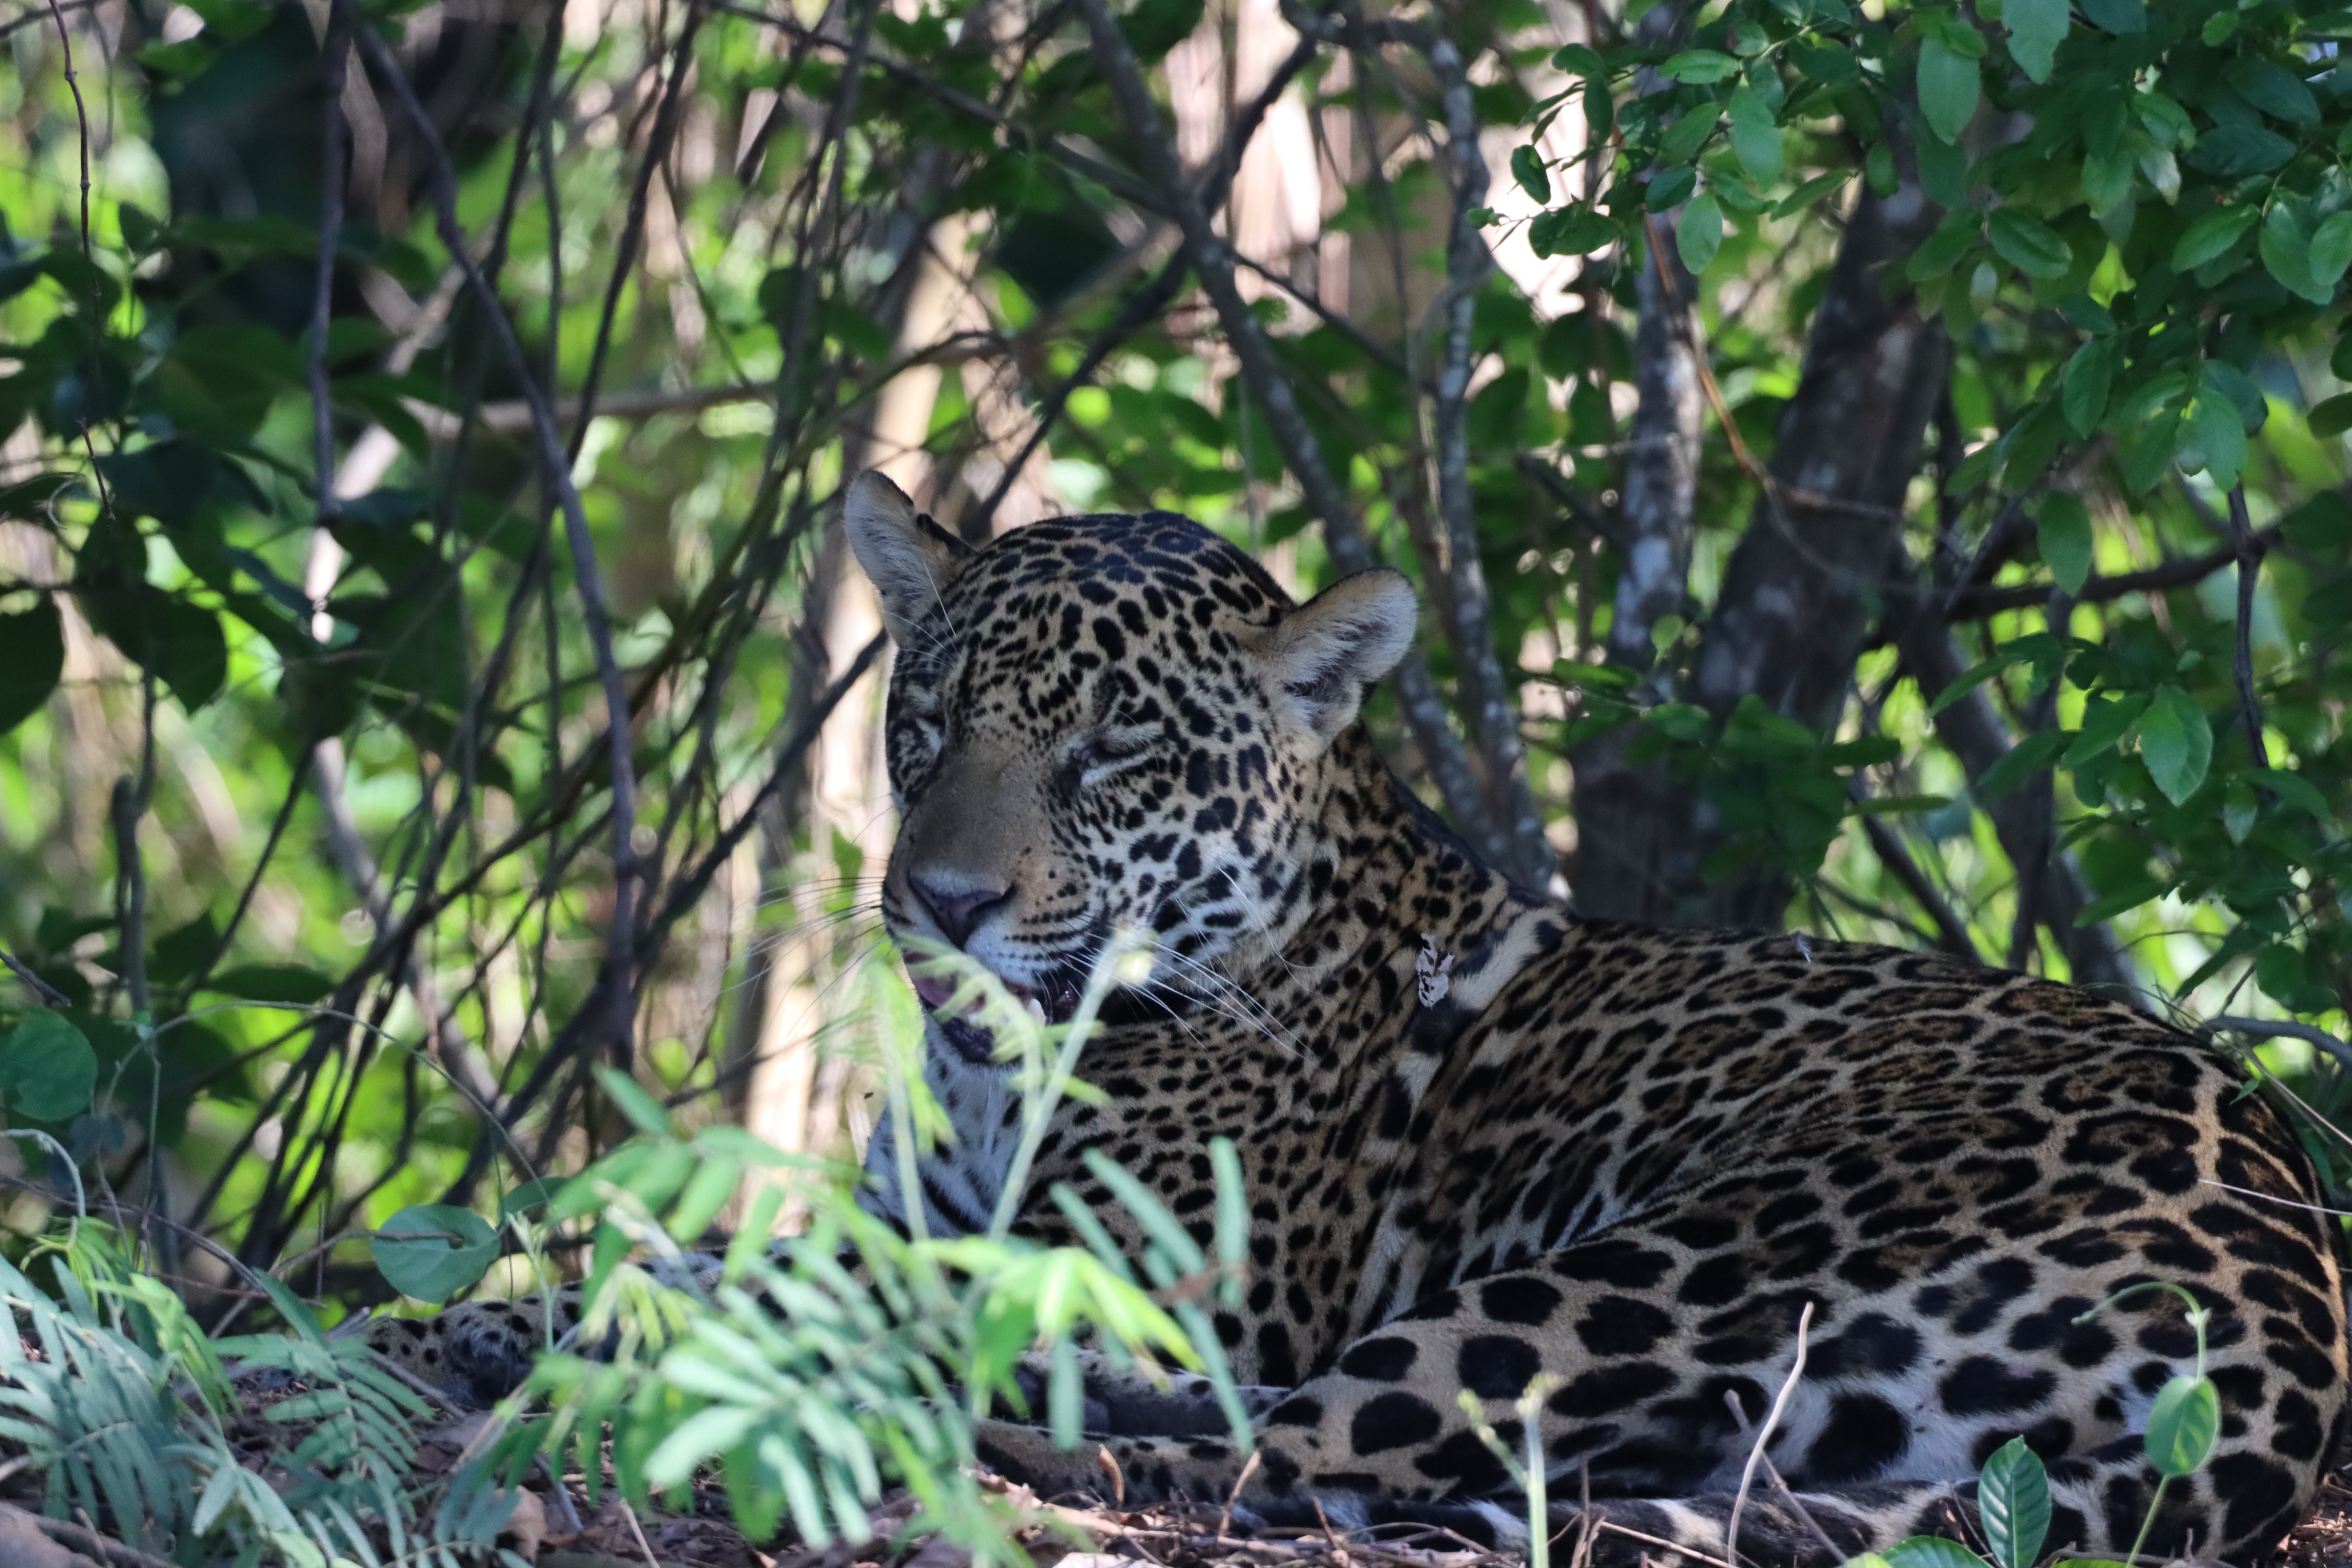
Jaguar: Madalena